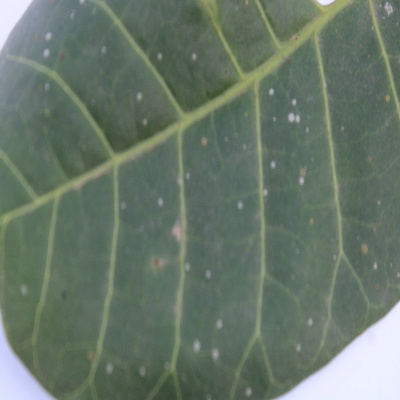
Crop: Cashew
Condition: red rust